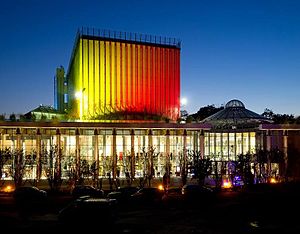
Białystok / Billeder fra Białystok
Białystok også kendt under alternative navne, er den største by i det nordøstlige Polen. Beliggende ved Biała-floden i voivodskabet Podlasie, der kaldes Polens grønne lunger, med blandt andet nationalparkerne Białowieska og Biebrza. Byen daterer sig tilbage til 1300 -tallet. Białystok har traditionelt været et af de førende centre for akademisk, kulturelt og kunstnerisk liv i Podlasie. Den vigtigste økonomiske centrum i det nordøstlige Polen, og er nu hovedstad i Podlasie voivodskab. Voivodskabet ligger i nærheden grænsen mellem Polen og Hviderusland. Białystok har med sine 297.288 indbyggere den næst største befolkningstæthed, ellevte højeste befolkningstal og trettende største areal af polske byer. Byen med de tilstødende kommuner udgør Białystok storbyområde.